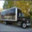
Label: truck